R U Professional

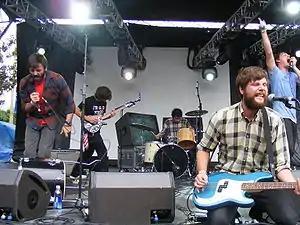
The Mae Shi band members performing on stage

"R U Professional" was made available on YouTube and MediaFire on February 3, 2009. The video description on YouTube by the group stated, "Song By The Mae Shi celebrating the life and work of Xtian Bale. Bale's performance as John Connor in the upcoming Terminator 4 'Redemption' Film will no doubt be one of the greatest of all time. He will win every Oscar for his performance, even the special effects and animation ones." "The Independent" reported that the band would appear at a music festival, "The Fans Strike Back", and requested they perform "R U Professional".